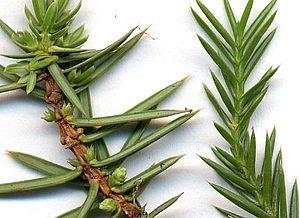
Le Genévrier commun ou Genièvre est une espèce d'arbuste de la famille des Cupressacées, à cônes bleu violacé ressemblant à des baies, et aux feuilles épineuses. Il est parfois appelé Peteron ou Petrot. Il correspond aussi à un jour du calendrier républicain : le 9 de Frimaire, soit le 29 novembre.